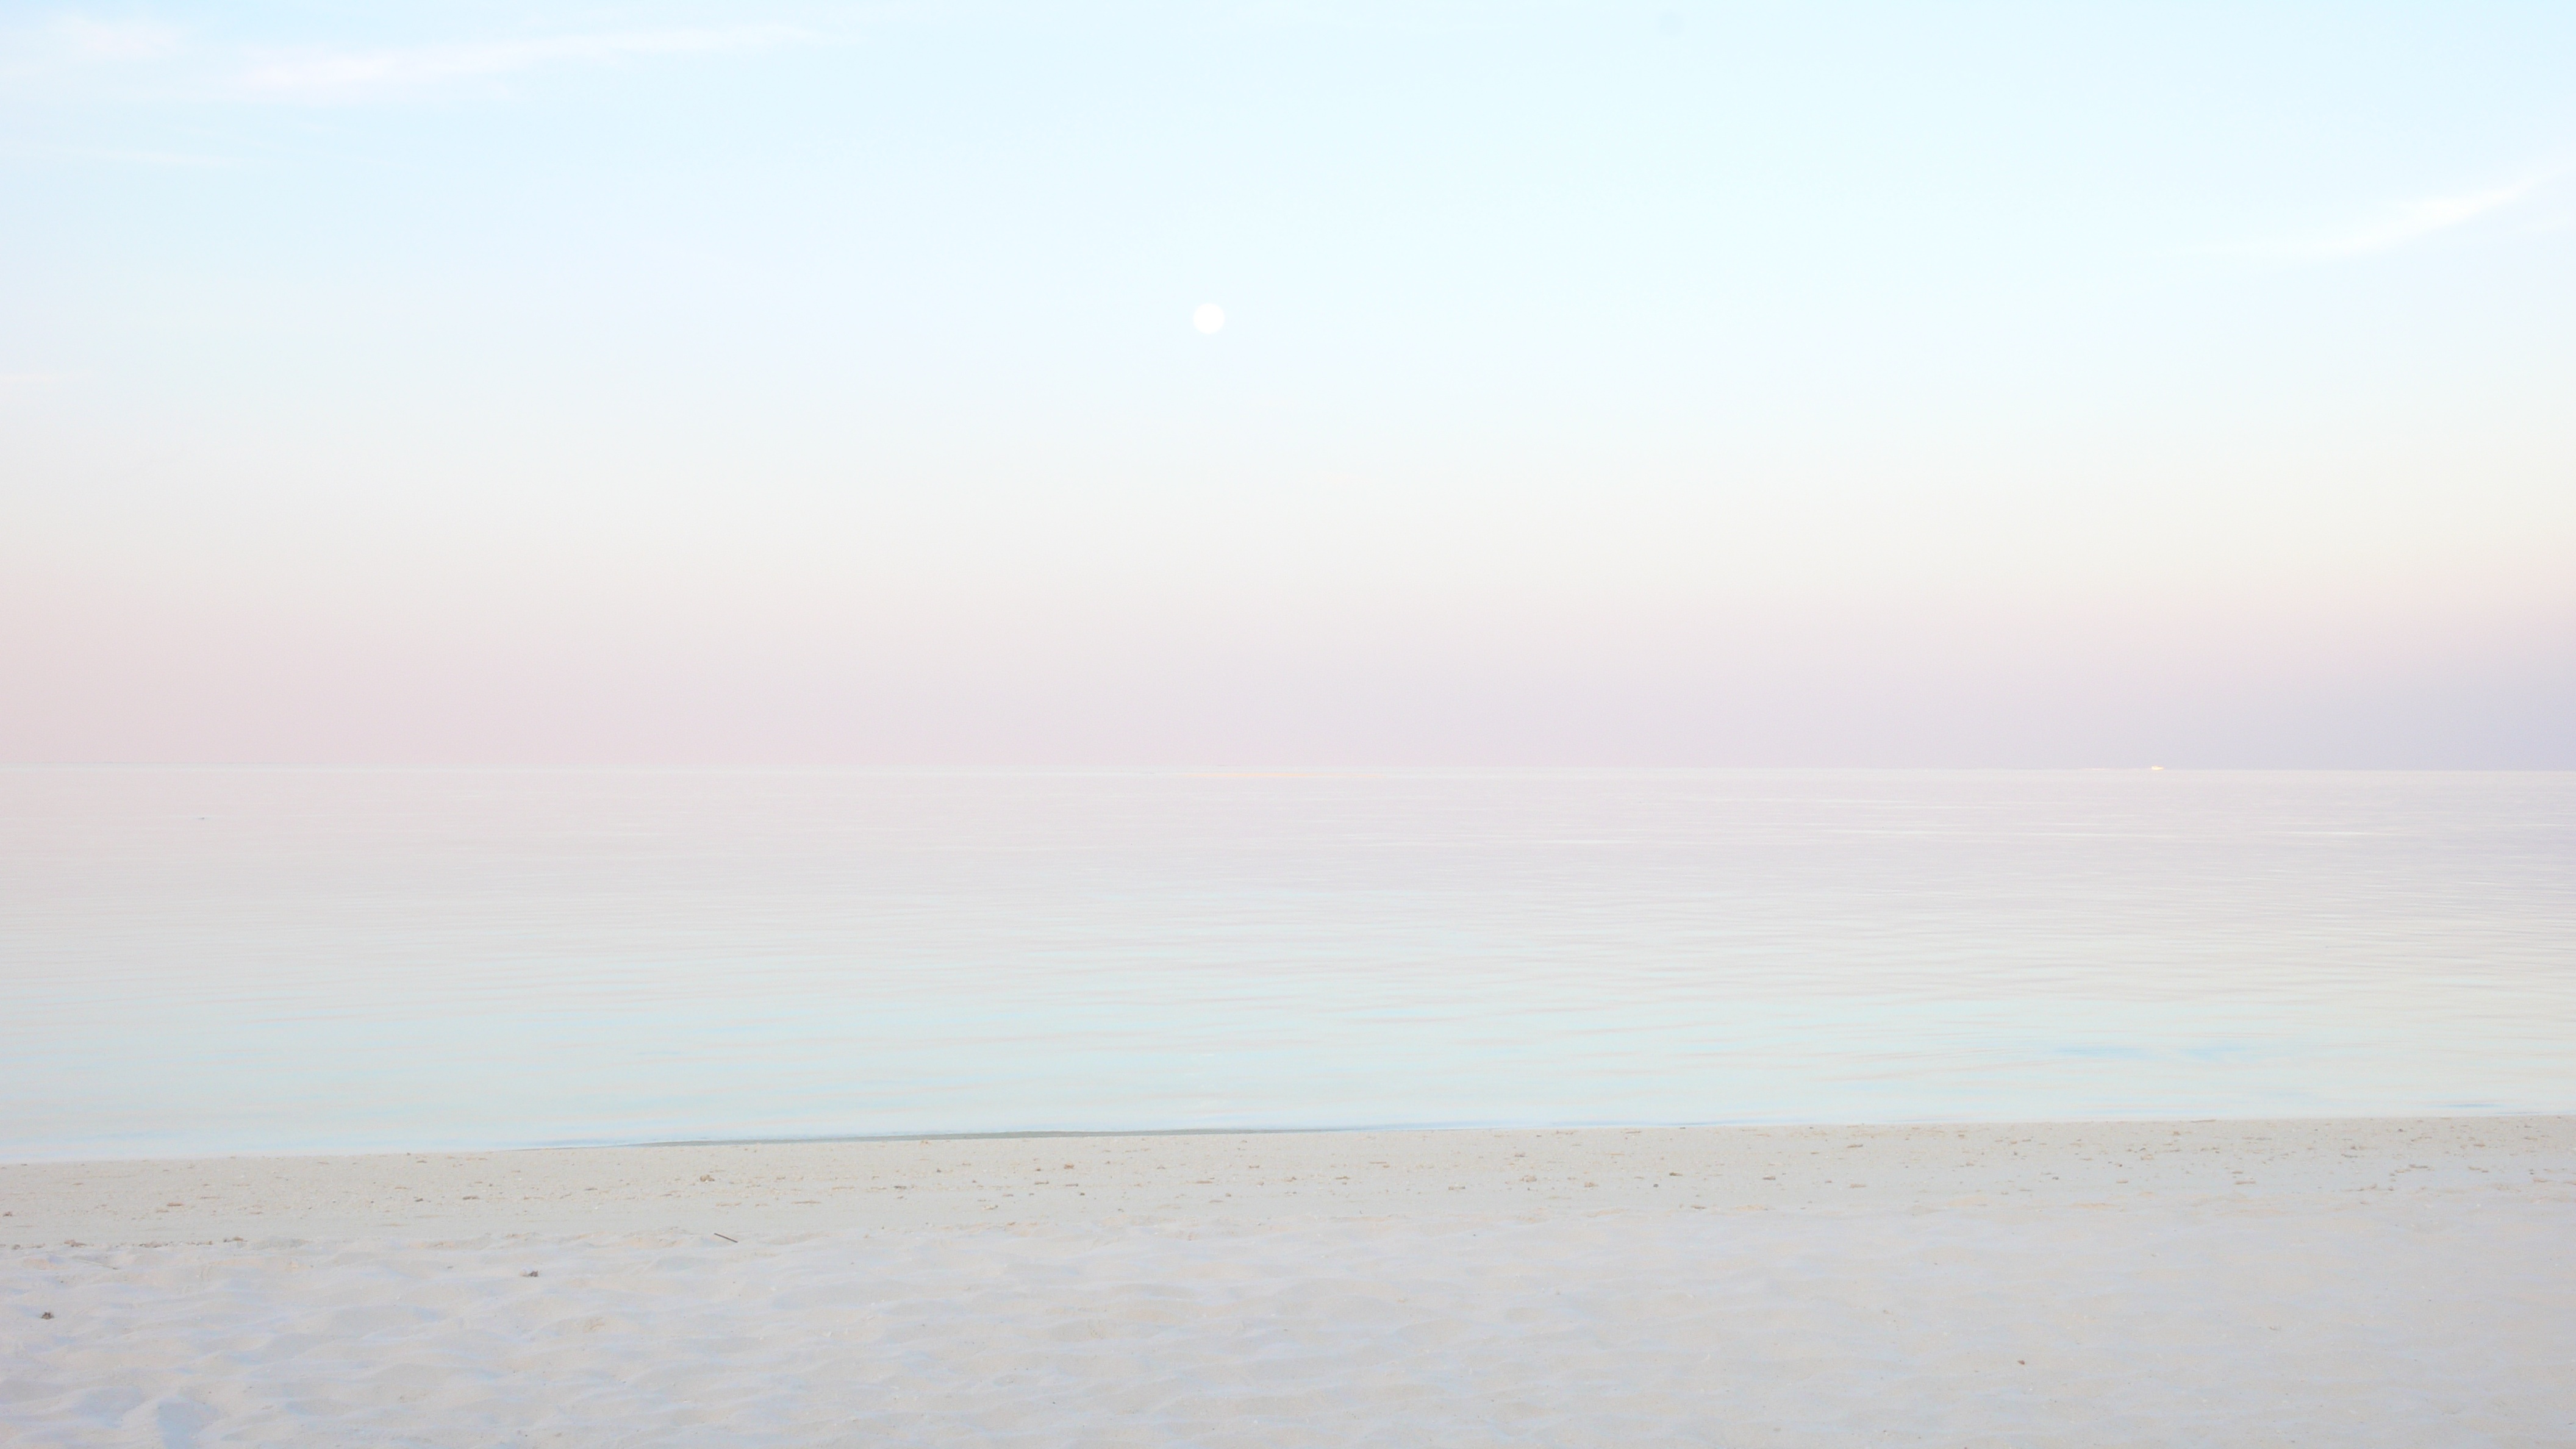
beach, sea, coast, sand, ocean, horizon, sunlight, morning, shore, wave, dawn, material, body of water, natural environment, atmospheric phenomenon, wind wave